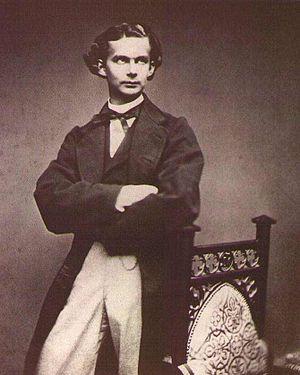
Louis II de Bavière. Photographie prise à Hohenschwangau.
L'Exposition universelle de 1867, également appelée Exposition universelle d'art et d'industrie, est chronologiquement la septième Exposition universelle et la deuxième se déroulant à Paris après celle de 1855. Elle s'est tenue du 1ᵉʳ avril au 3 novembre 1867 sur le Champ-de-Mars, à Paris. 41 pays étaient représentés. Les thèmes retenus sont l'Industrie et l'Agriculture ; les Beaux-arts viendront s'y ajouter.